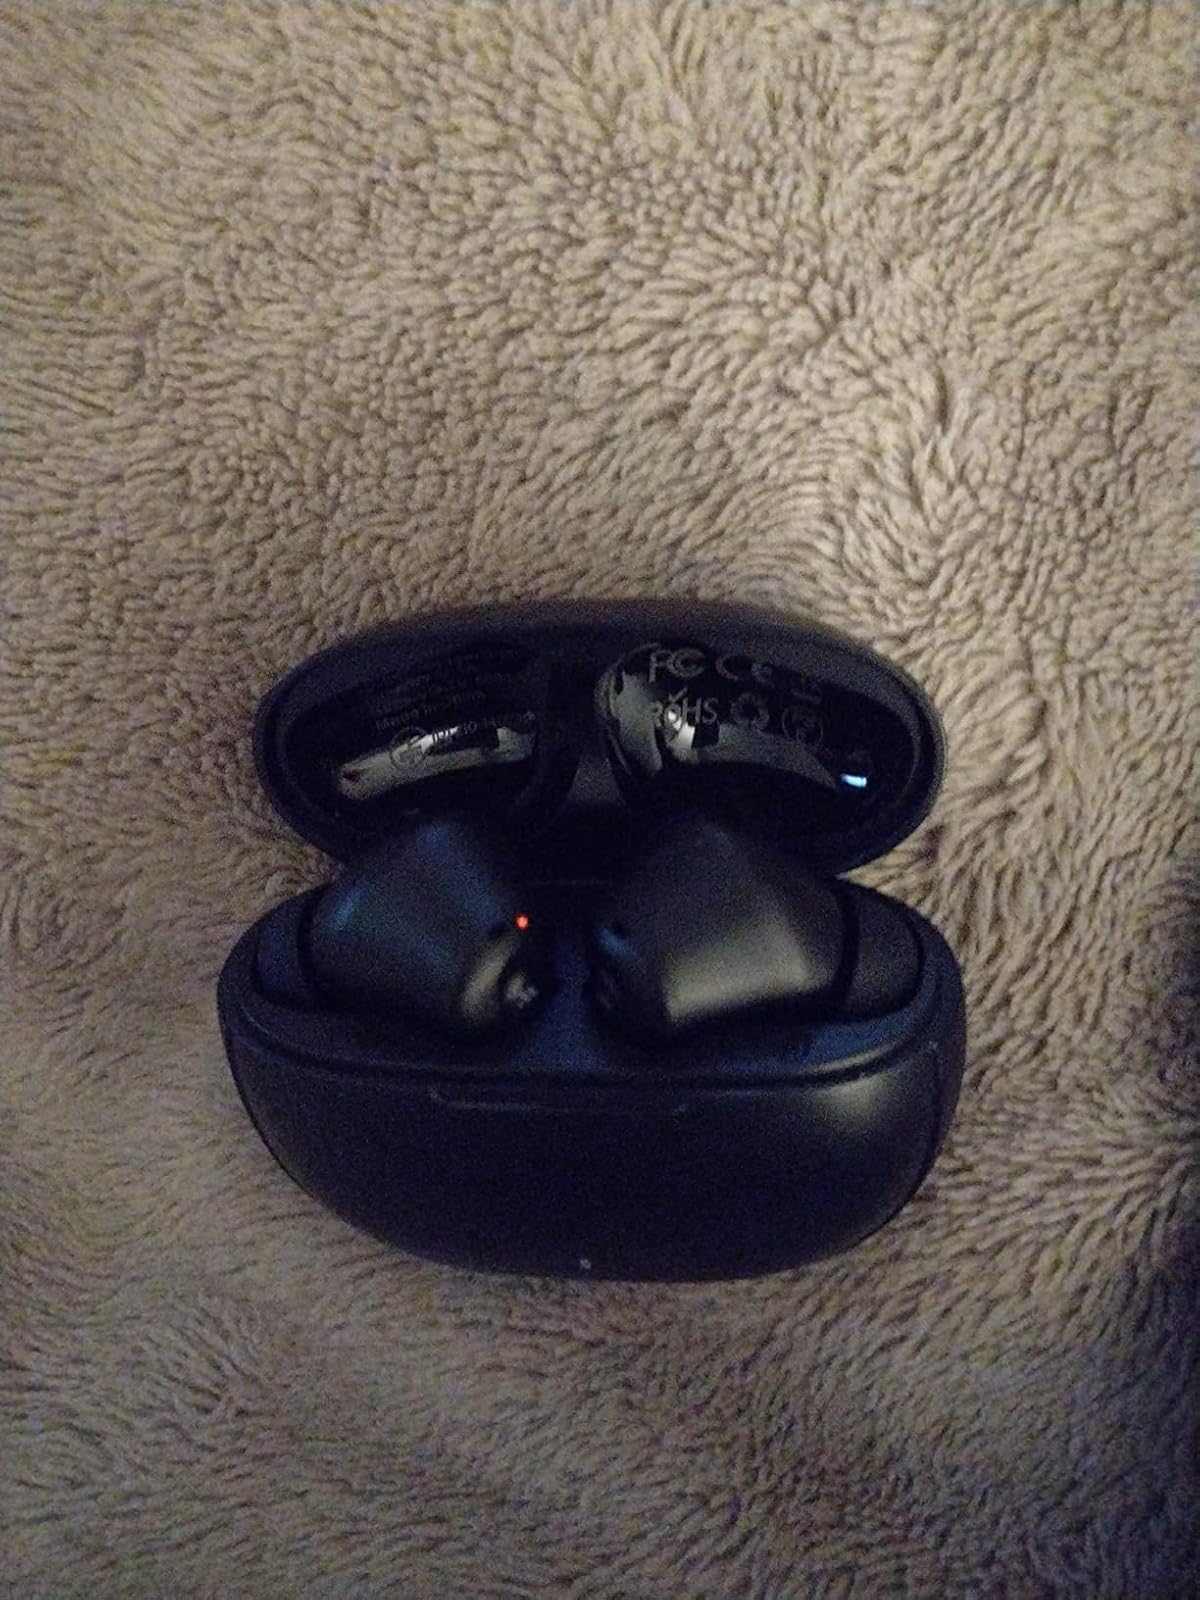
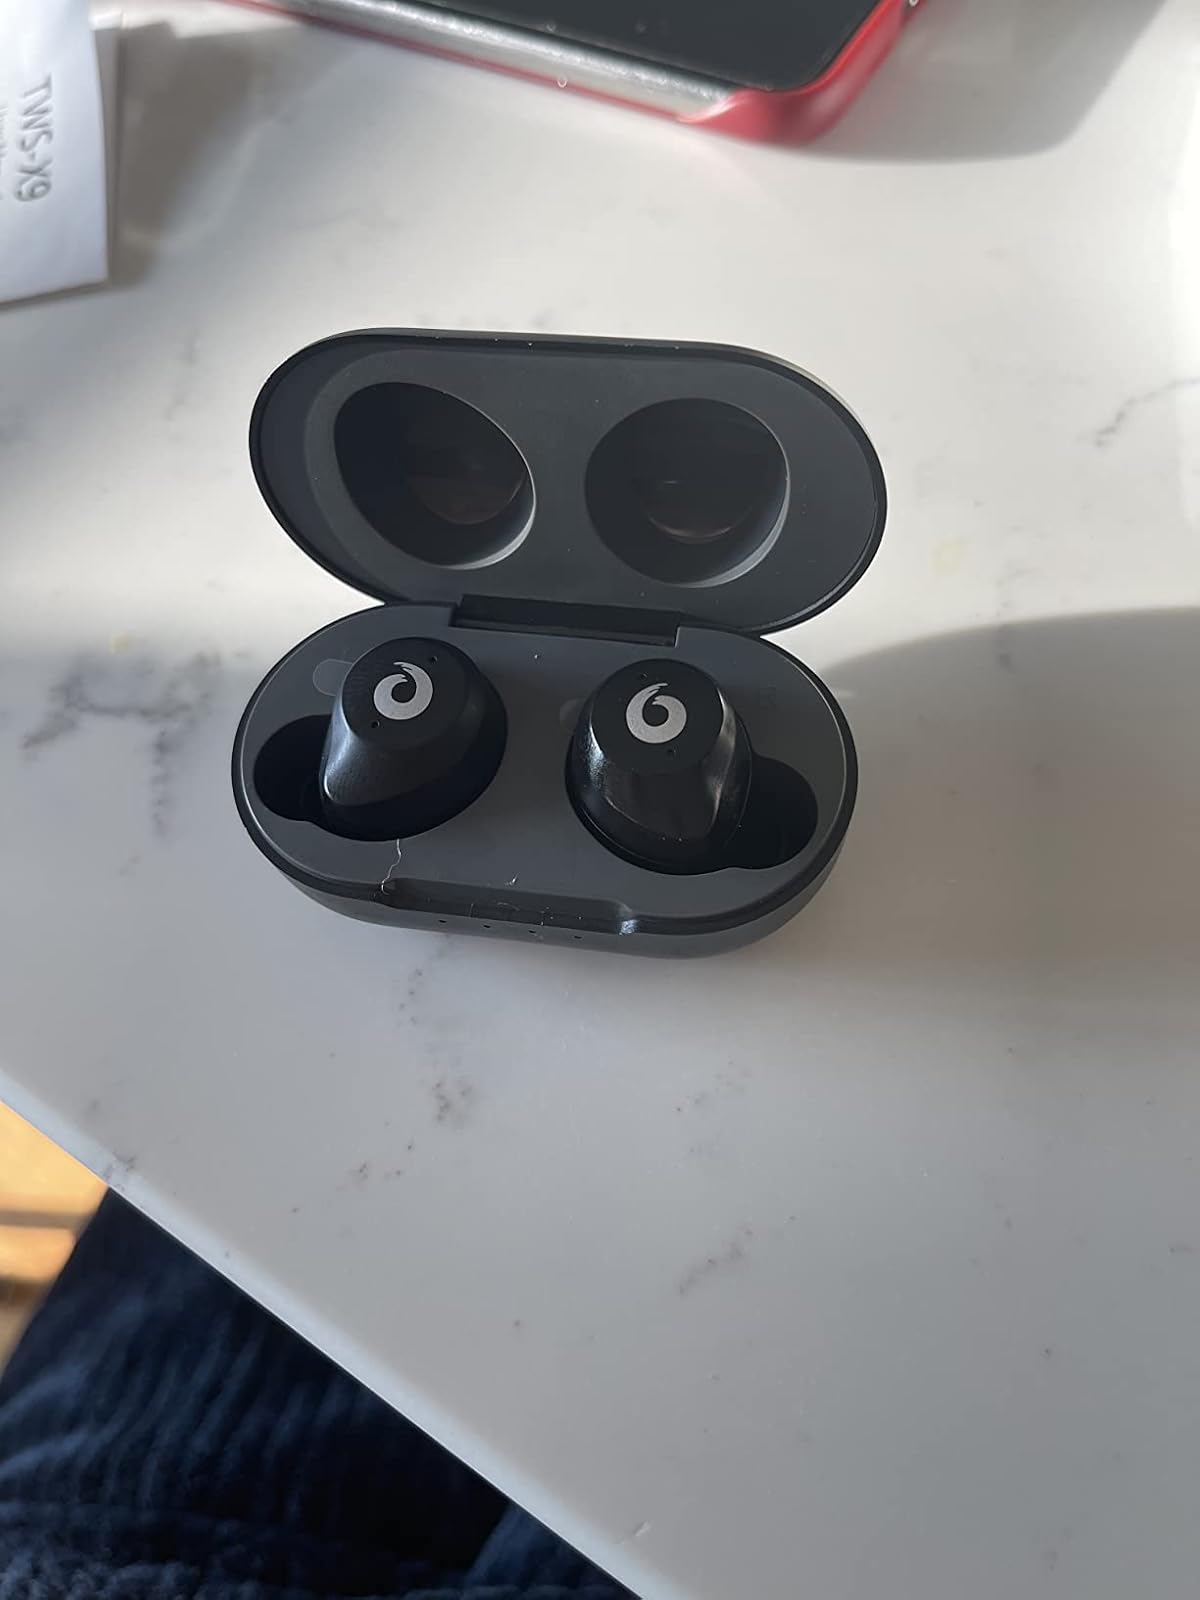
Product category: earbuds
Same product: no